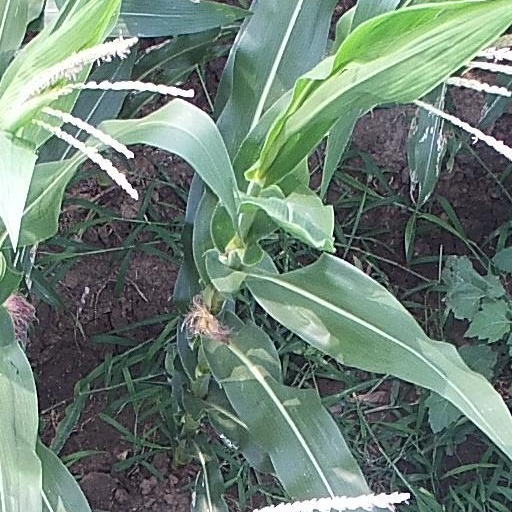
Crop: maize; corn